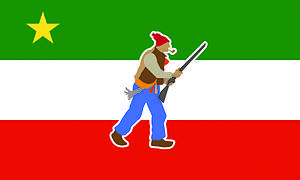
Drapeau des Patriotes, avec Patriote et étoile.
Le Vieux de '37 ou le vieux patriote de 1837 est une allégorie du peuple canadien-français. C'est un nom sous lequel est connue une illustration d'Henri Julien créée approximativement en 1880 pour illustrer Le Vieux Patriote, un poème de Louis Fréchette écrit en 1880 et paru dans le recueil La Légende d'un peuple en 1887.
Le drapeau des patriotes ou tricolore bas-canadien fut utilisé par le mouvement des Patriotes de 1837 au Bas-Canada entre 1832 et 1838.